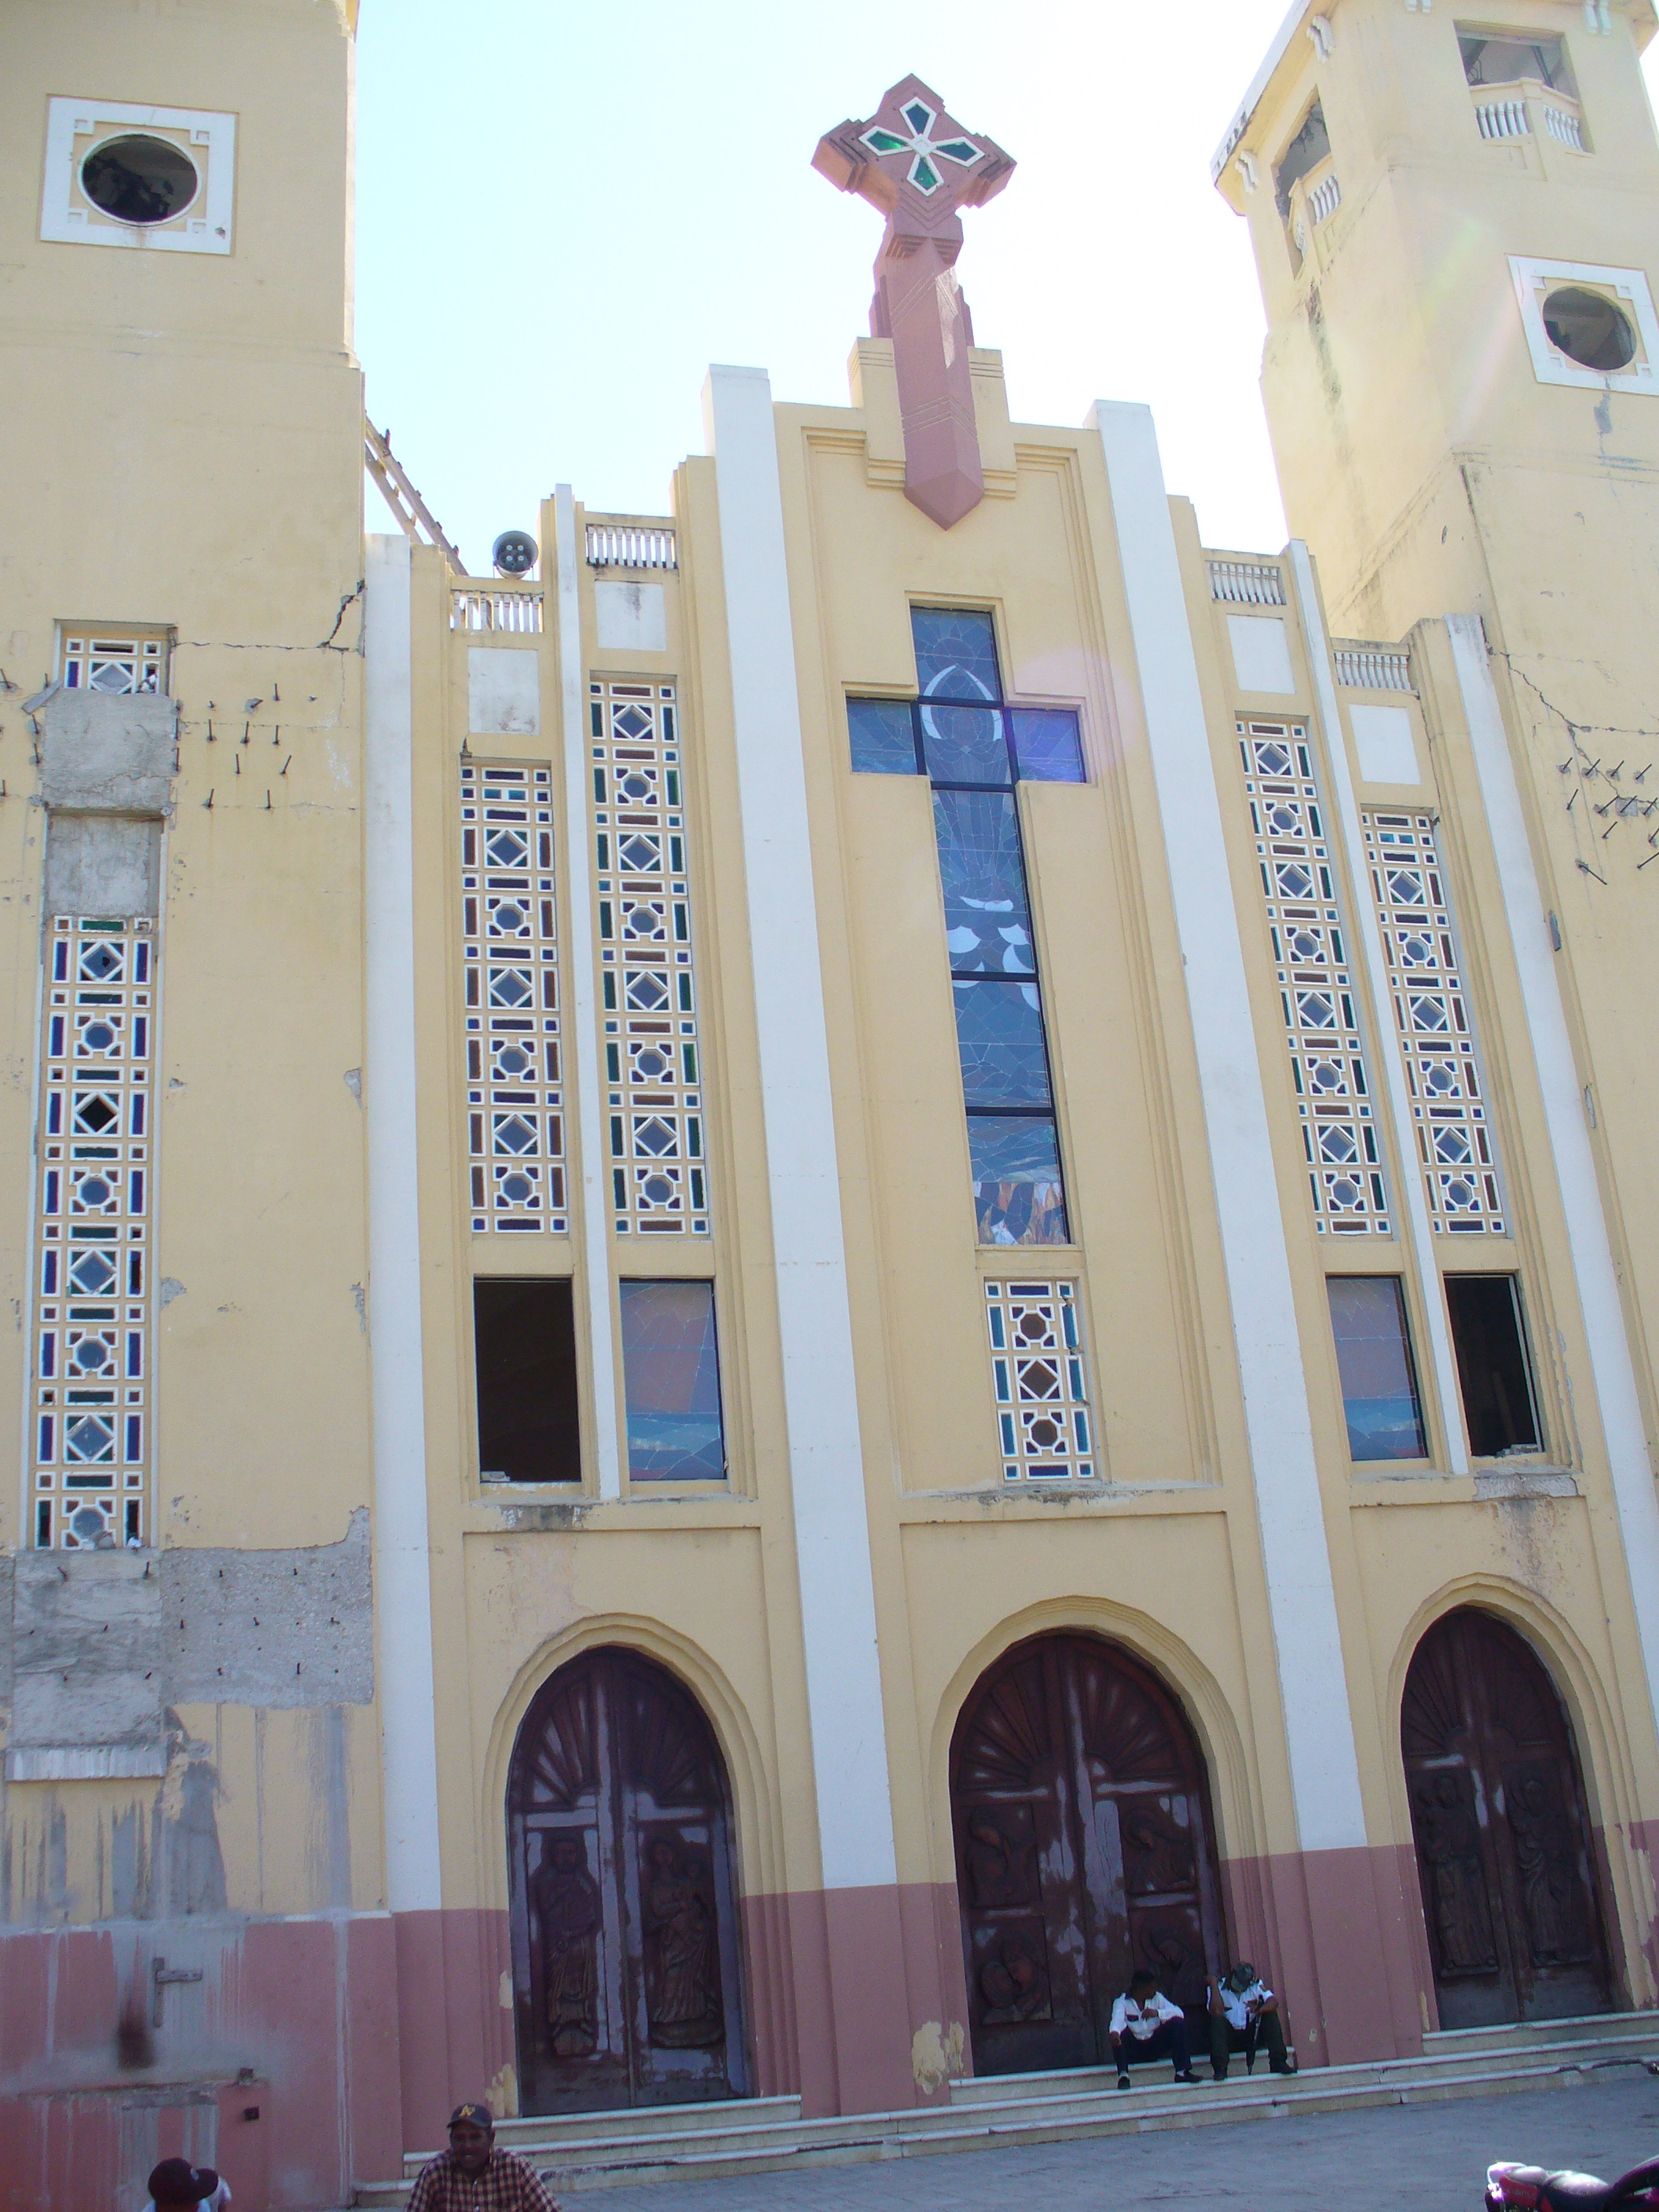
downtown, vacation, facade, church, cross, holidays, iglesia, dominicanrepublic, caribbean, puertoplata, sanfelipe